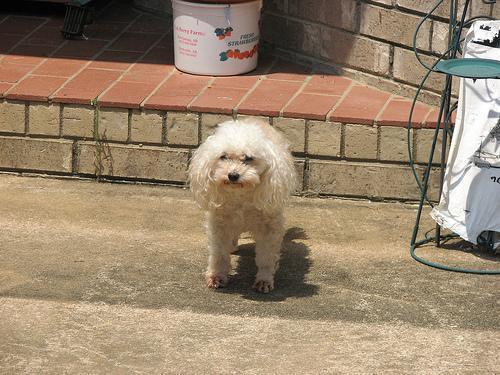
toy_poodle